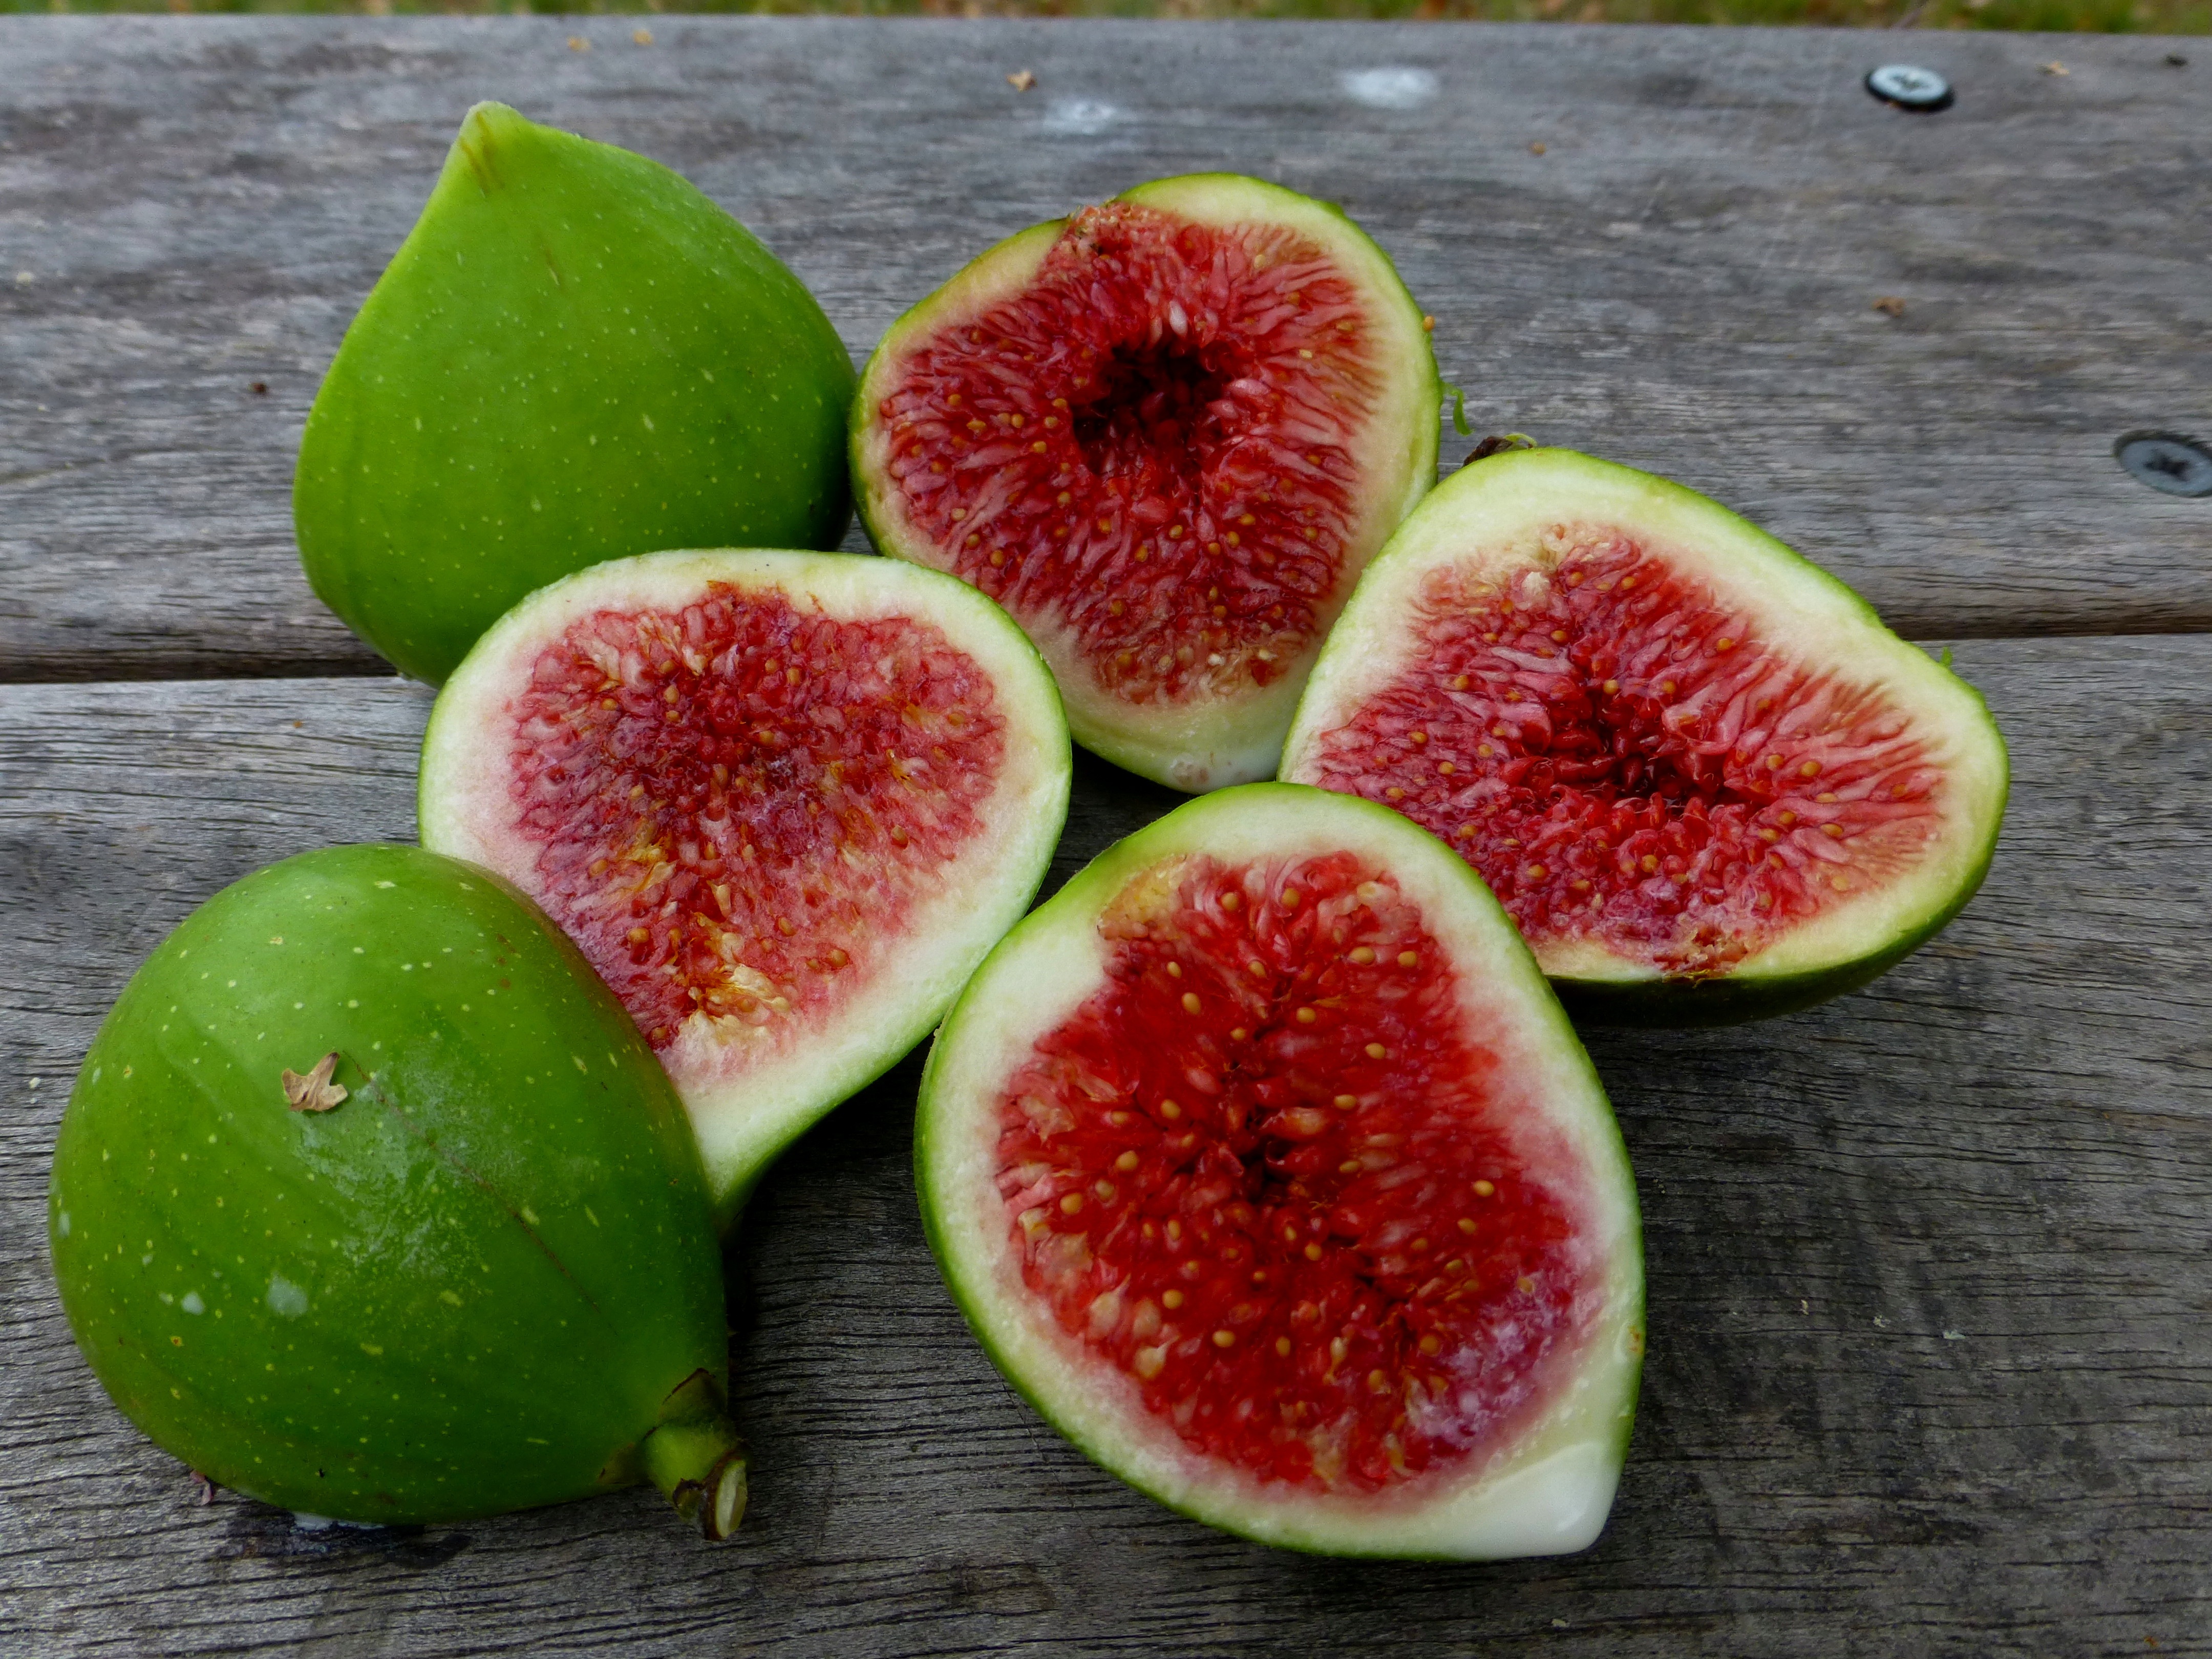
plant, fruit, ripe, food, produce, italy, figs, flowering plant, common fig, land plant